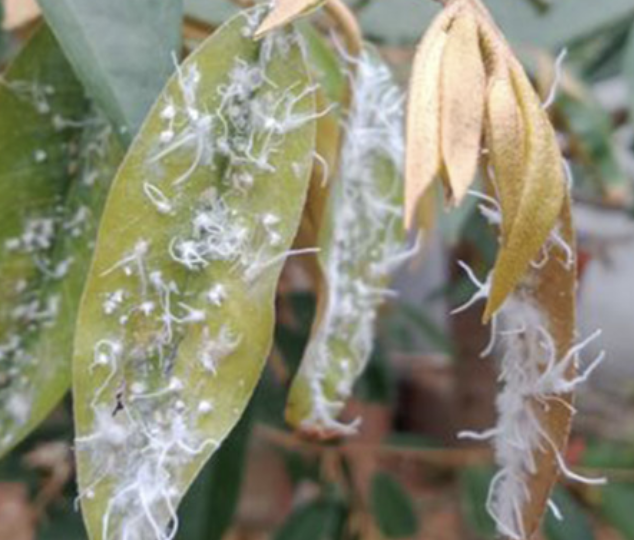
Label: mealybug_infestation